Phineas Gage

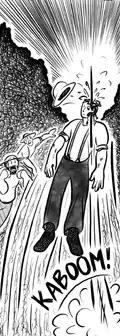
Panel from "Bring Me the Head of Phineas Gage", a portrayal of Gage in popular culture

Looking over his right shoulder, and bringing his head into line with the blast hole and tamping iron, Gage opened his mouth to speak; at that same instant the tamping iron sparked against the rock and (possibly because the sand had been omitted) the powder exploded. Rocketed from the hole, the tamping iron in diameter, long, and weighing entered the left side of Gage's face in an upward direction, just forward of the angle of the lower jaw. Continuing upward outside the upper jaw and possibly fracturing the cheekbone, it passed behind the left eye, through the left side of the brain, then completely out the top of the skull through the frontal bone.